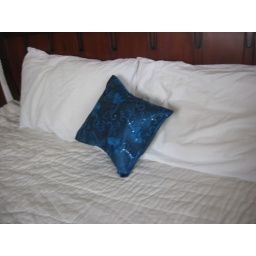
Kashmiri knotting pillow cover in blues, with blue flowers ($10) - only 1!